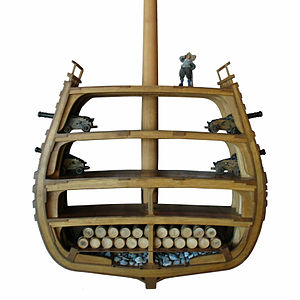
Skibsbygning / Historisk skibsbygning / 1600- og 1700-tallet
Tværsnitt af Vasa.
Skibsbygning er kunsten at konstruere og bygge skibe og fartøjer. Skibsbygning udøves som regel på et skibsværft, og i historisk sammenhæng bestod skibsværftet af en slippe anlagt på en strand. Skibsbyggeri har en grundlæggende teknologi og terminologi fælles med bådebygning. Historisk set har skibsbyggekunsten haft en betydelig betydning for handel og skibsfart og for kommunikationer mellem forskellige samfund. Nutidens materialer og teknologi har kun været tilgængelige i en lille del af skibsbygningens lange historie, men de grundlæggende principper for konstruktion og byggeri er ikke ændret ved begyndelsen af i det 21. århundrede e.Kr.